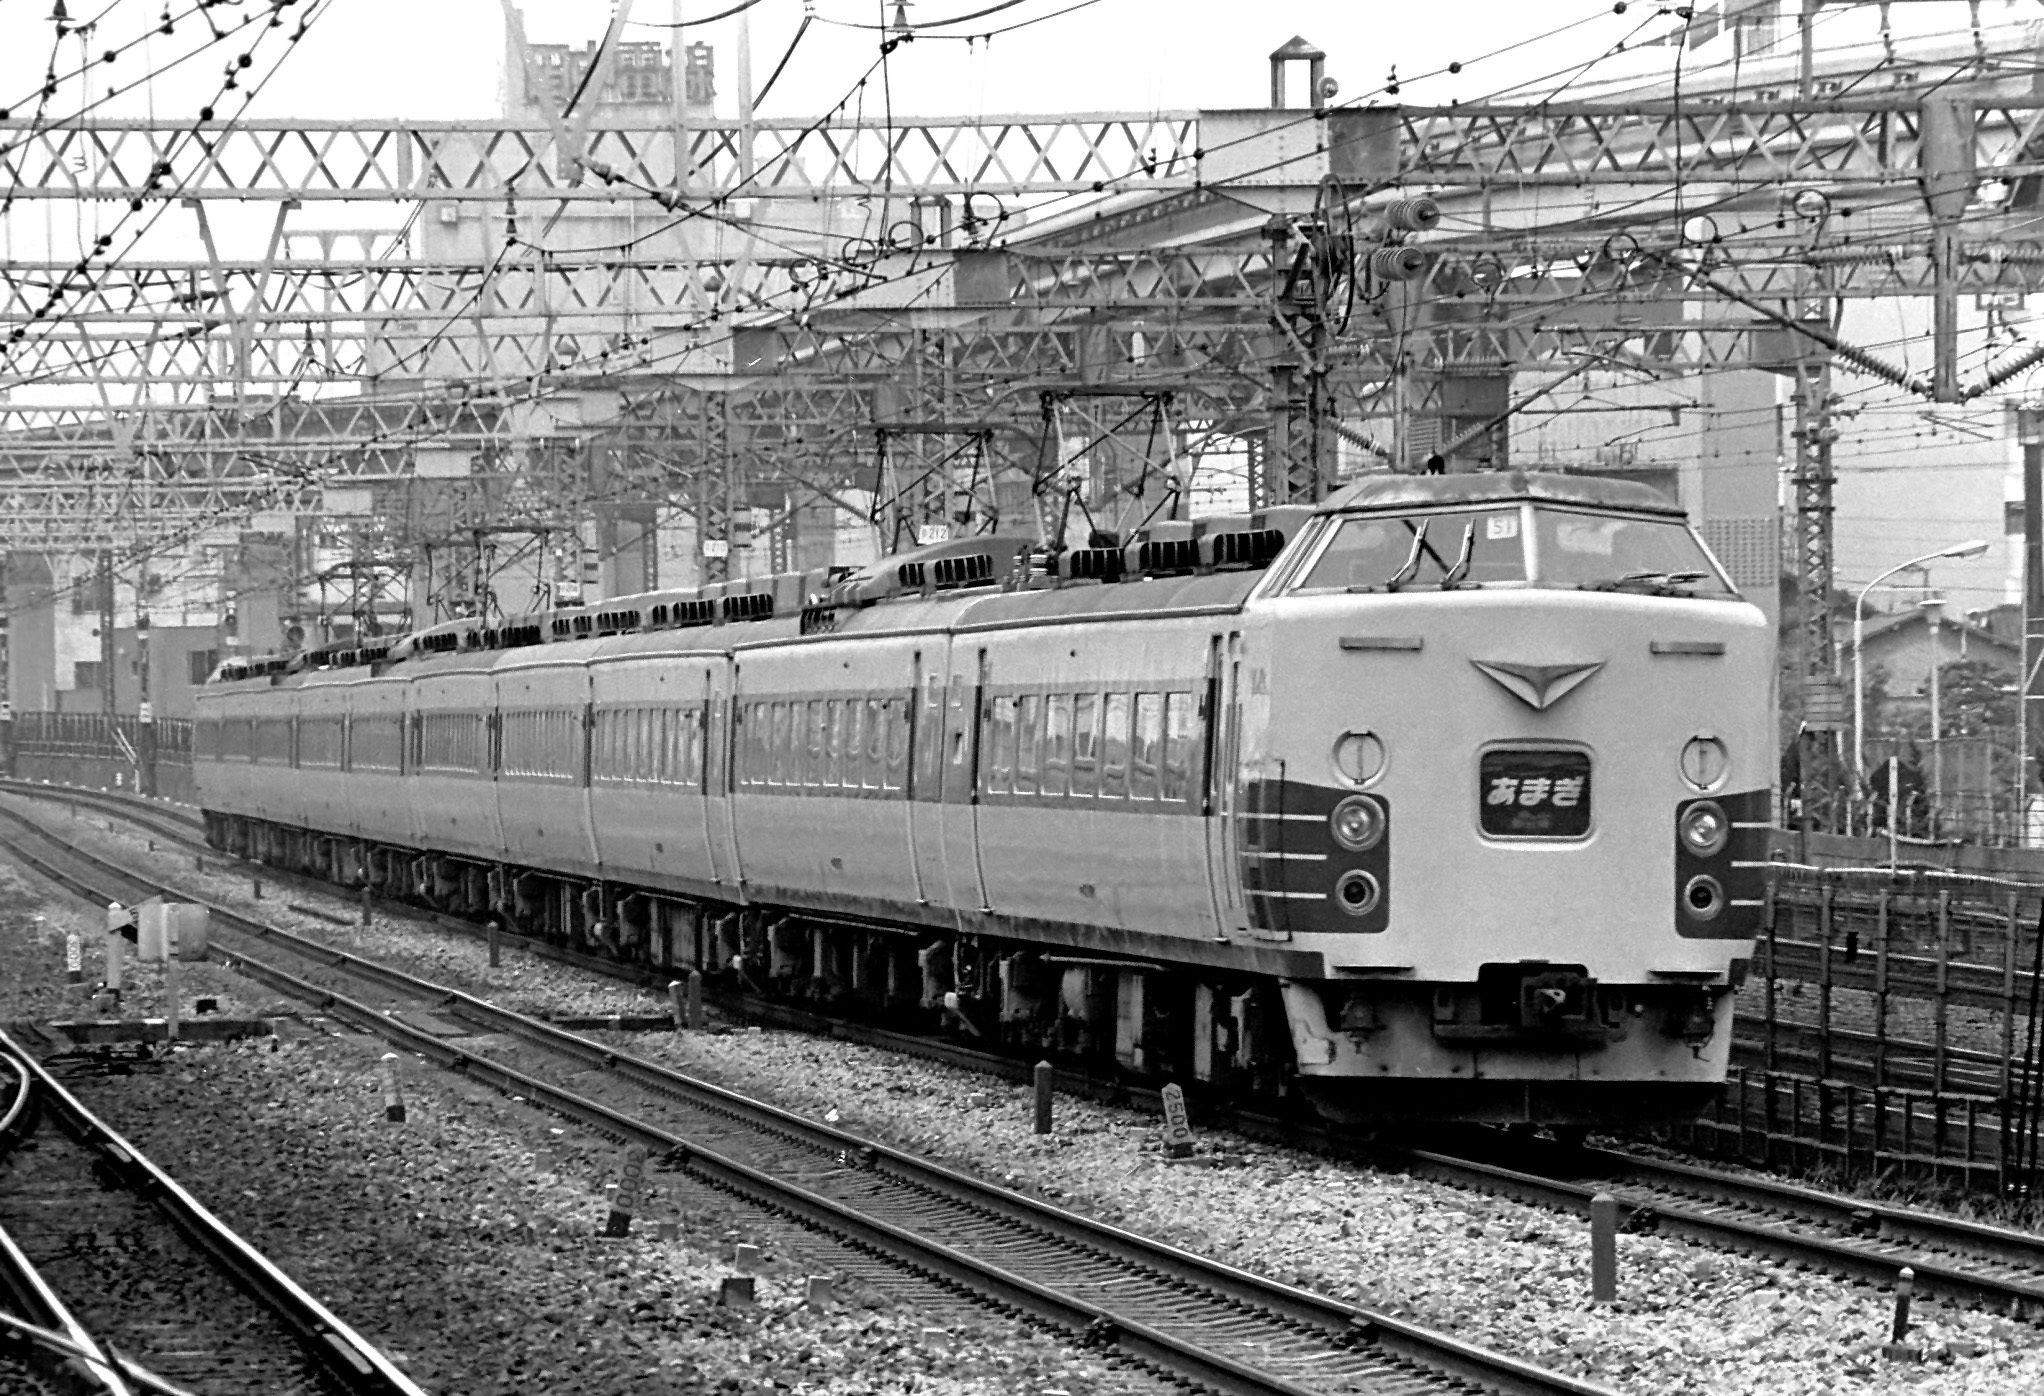
black and white, track, railroad, traffic, old, rail, urban, train, travel, transportation, transport, vehicle, asia, electricity, monochrome, commuting, locomotive, japanese, public, electric, railways, rail transport, electric locomotive, land vehicle, rolling stock, railroad car, passenger car